Darmstädter Ferienkurse

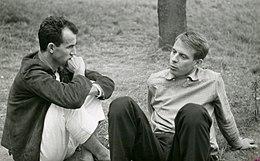
Luigi Nono and Karlheinz Stockhausen in 1957

The Ferienkurse were initiated in 1946 by Wolfgang Steinecke, then responsible for culture in the municipal government of Darmstadt. He directed them until his death in 1961, succeeded by (1962–81), Friedrich Ferdinand Hommel (1981–94), Solf Schaefer (1995–2009), and Thomas Schäfer, who has been artistic director and president of the IMD from 2009.